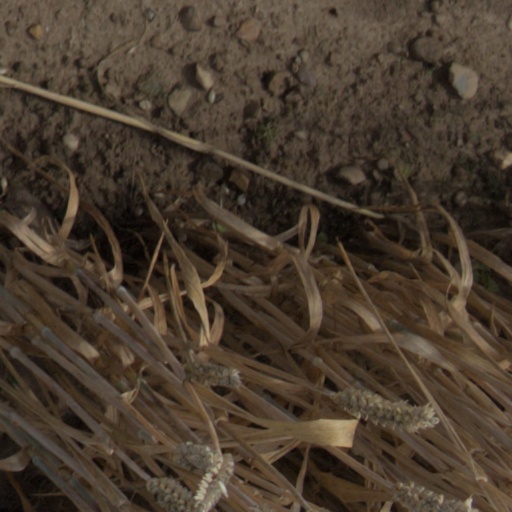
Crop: wheat